1959 San Diego F3H crash

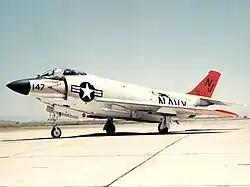
F3H-2N Demon of Fighter Squadron VF-121 in 1956

The 1959 San Diego F3H crash was the crash of a United States Navy McDonnell F3H-2N Demon in San Diego, California, on 4 December 1959. The pilot, Ensign Albert Joseph Hickman from VF-121, chose not to eject from the stricken aircraft, piloting it away from populated areas of Clairemont, including an elementary school, saving "as many as 700 people" on the ground, according to one estimate. The aircraft crashed into a canyon, with the pilot being the sole fatality. Hickman has been memorialized in the naming of an elementary school and a sports complex in San Diego. Several decades later, a similar crash occurred in University City, a neighborhood north of Clairemont.